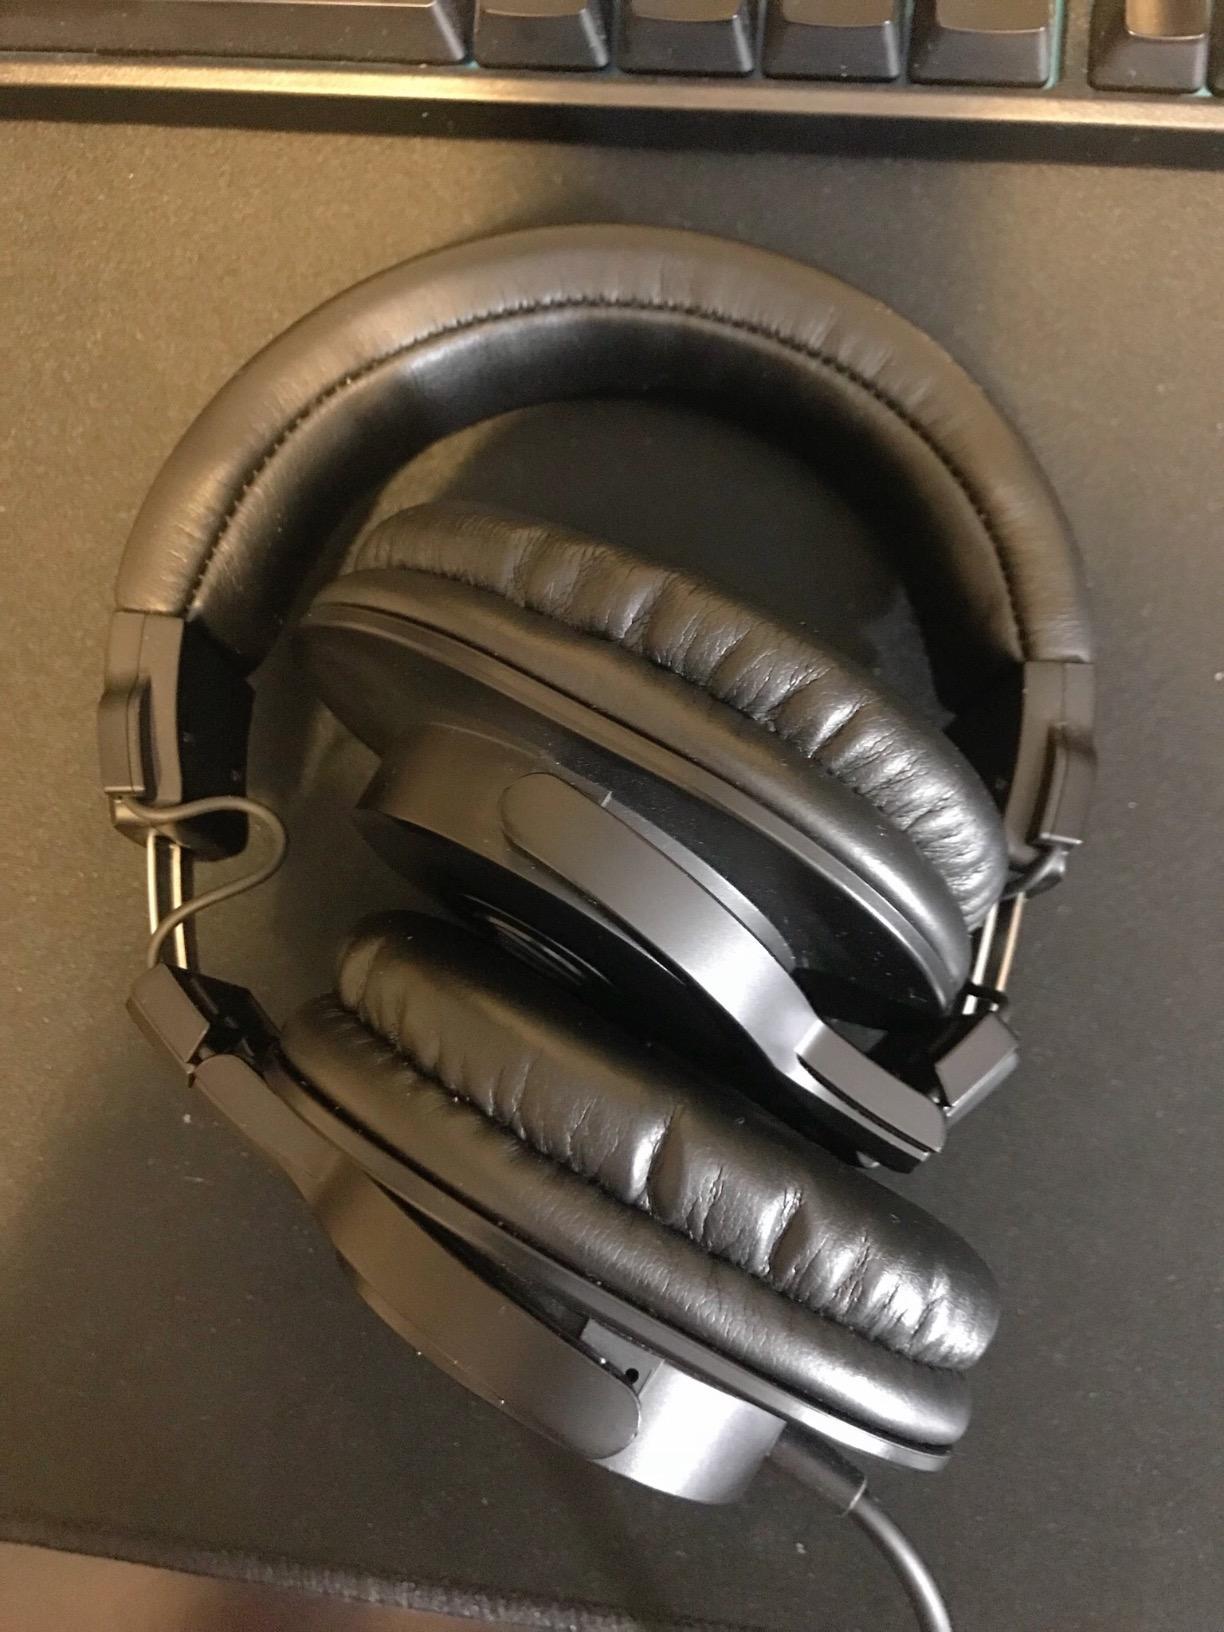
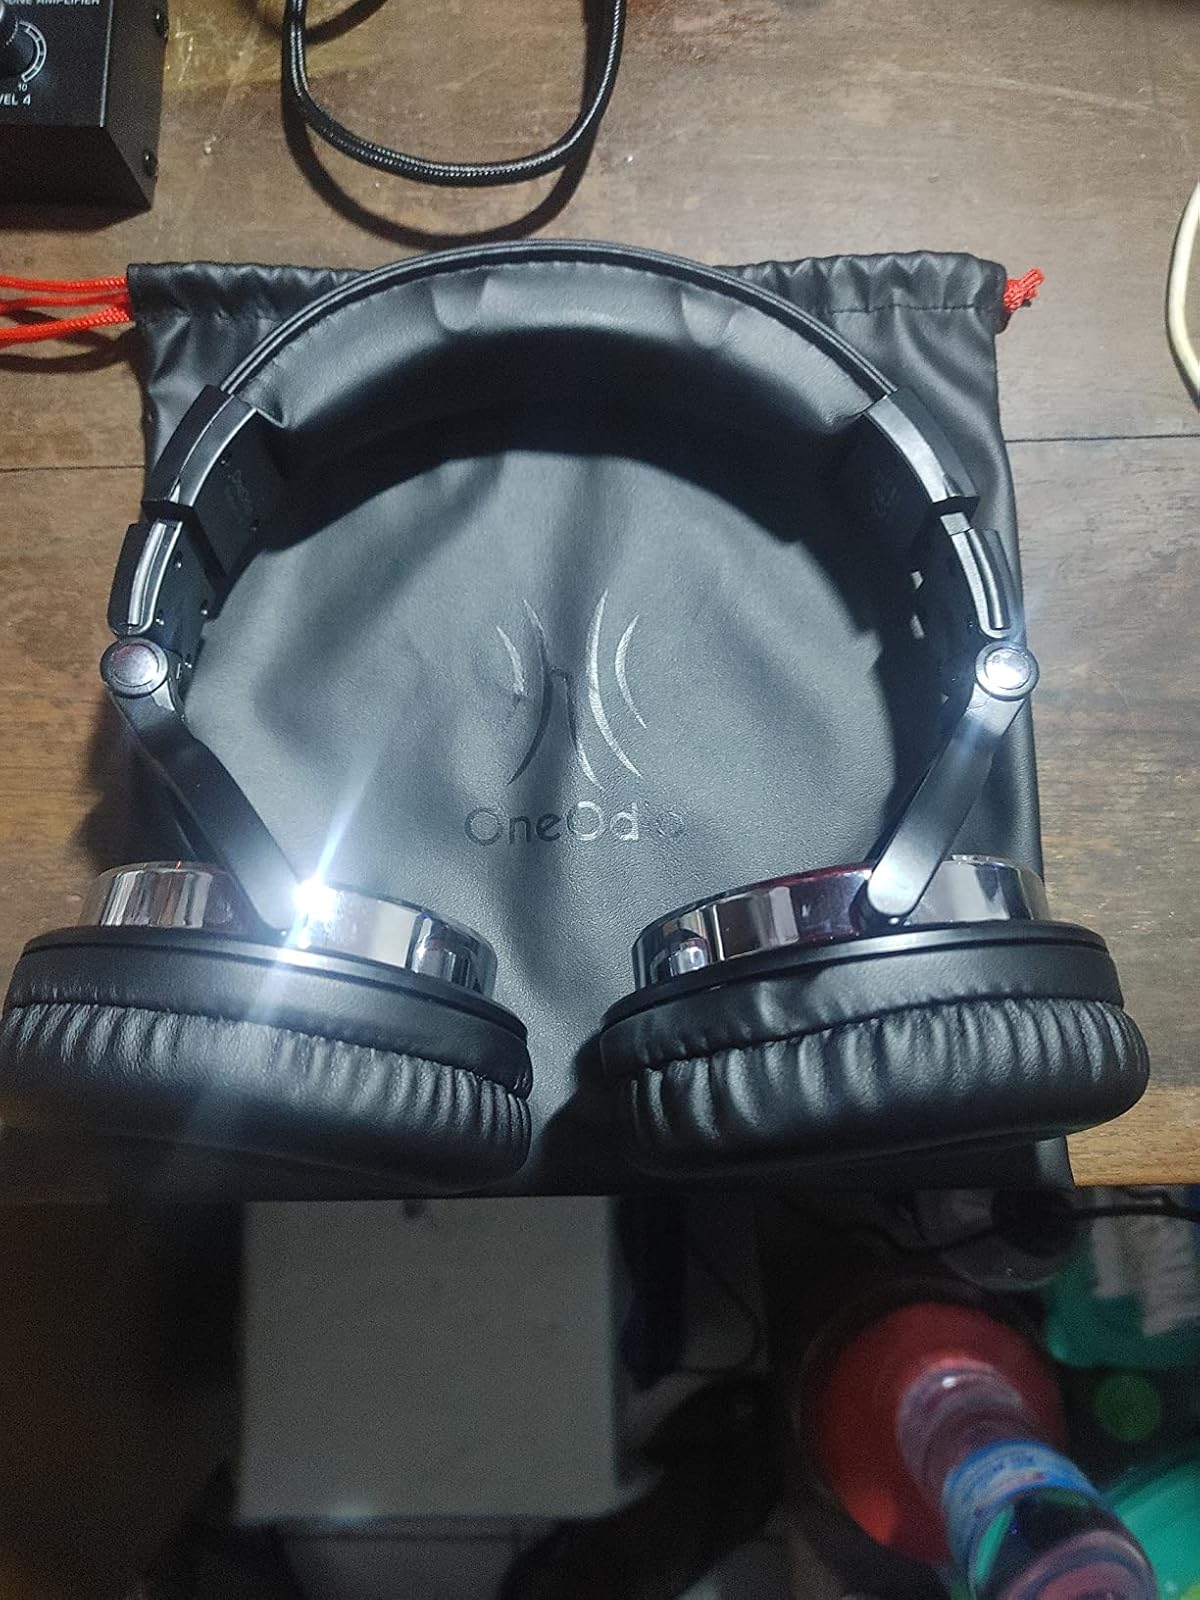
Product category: headphones
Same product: no